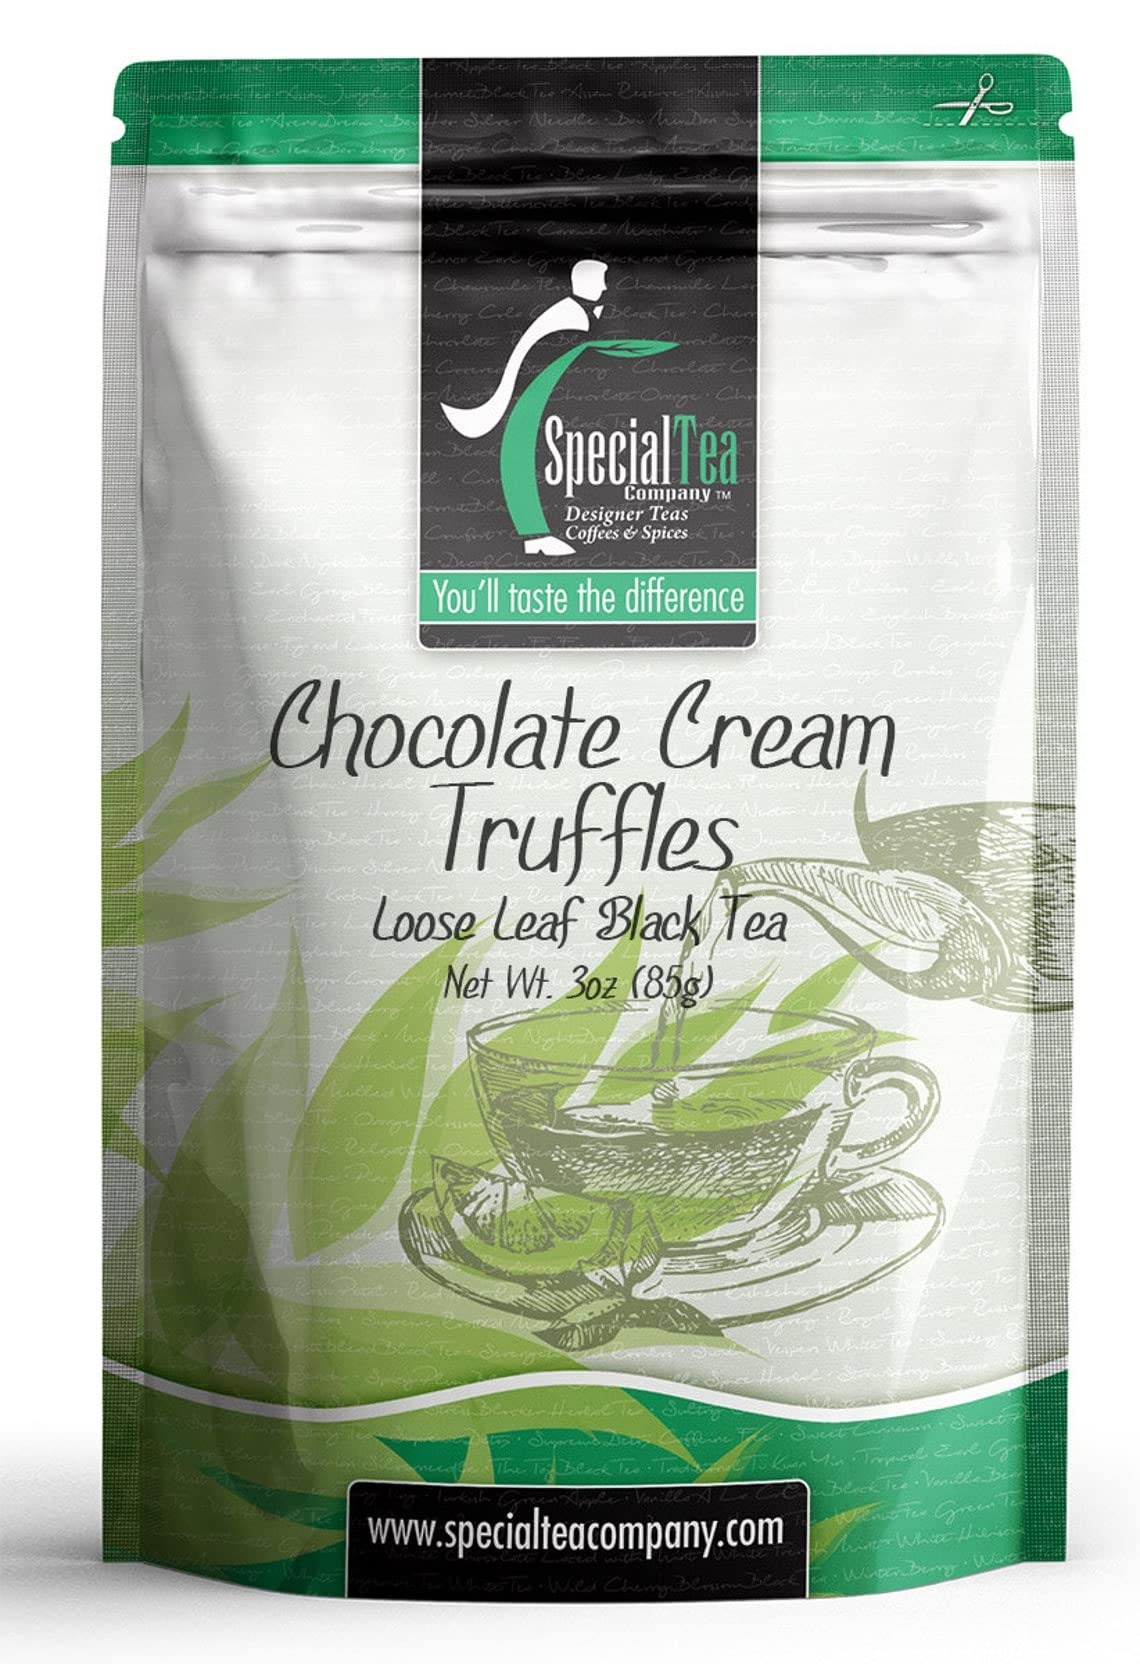
Item Name: Special Tea Chocolate Cream Truffles Black Tea, Loose Leaf, 3 Ounce
Bullet Point 1: BLACK TEA: Black teas are fully oxidized teas and offer a rich robust strong cup. Black is by far the most popular tea in the world. In the US, it accounts for about 80% of the tea consumed.
Bullet Point 2: FLAVOR: Black tea is a type of tea that is more oxidized than oolong, white and green teas. Black tea is generally stronger in flavor than other teas with notes that range from earthy, molasses, malty, vine fruit, smoky, leather, and mineral.
Bullet Point 3: CAFFEINE LEVEL: Black tea characteristically has the most caffeine of all the tea types. One of the reasons for this is a longer infusion time, but also due to the longer oxidation time and final firing production step.
Bullet Point 4: REAL LOOSE LEAF TEA: Loose leaf tea is a healthier purer way to drink tea. Our 1 oz. sample brews about 10 cups of tea.
Bullet Point 5: REAL LOOSE LEAF TEA IN BAGS: Loose leaf tea is a healthier purer way to drink tea, we gently breakup our loose leaf teas for use in eco-friendly tea bags to help retain full flavor.
Bullet Point 6: PREMIUM LOOSE LEAF TEA: Premium tea leaves have all their essential oils intact, so the flavor, quality and health benefits are maintained. Individually hand packed in the USA in a resealable pouch to retain freshness.
Product Description: <p>A composition which is just as delicious as its name promises. A perfect combination: melted, creamy and sweet chocolate, a dash of cream skimmed off fresh milk and light sponge cake from which the creamy truffle mass is produced. This mild black tea makes every sweet tooth forget the creamy desserts in the refrigerator and the chocolates on the table.</p> <p>Loose Leaf Brewing Instructions: Heat water to 203-212F, do not boil. Use 1 one heaping teaspoon per cup. Pour prepared water over the tea and steep for 4-5 minutes.</p> <p>Ingredients: Black Tea, Broken Cocoa, Coconut, Chocolate Chips (Sugar, Ground Cocoa Beans with Cocoa Butter, Powdered Cocoa, Emulsifying Agent: Soy Lecithin), Natural Flavoring. Contains: Treenut (Coconut), Soy, (Soy Lecithin).</p>
Value: 3.0
Unit: Ounce

Price: 7.78